Senate House, London

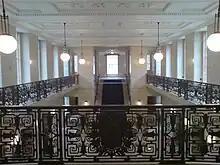
The Crush Hall of Senate House

Beveridge saw the university as one "for the nation and the world, drawing from overseas as many students as Oxford and Cambridge and all the other English universities together." and specified that "the central symbol of the University on the Bloomsbury site can not fittingly look like an imitation of any other university, it must not be a replica from the Middle Ages. It should be something that could not have been built by any earlier generation than this, and can only be at home in London ... (the building) means a chance to enrich London – to give London at its heart not just more streets and shops ... but a great architectural feature ... an academic island in swirling tides of traffic, a world of learning in a world of affairs."